Imperial Roman army

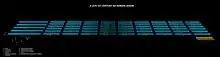
A diagram of a late 1st-century AD Roman legion.

The dual-structure configuration of legions/auxilia established by Augustus remained essentially intact until the late 3rd century, with only minor modifications made during that long period. The senior officers of the army were, until the 3rd century, mainly from the Italian aristocracy. This was divided into two orders, the senatorial order ("ordo senatorius"), consisting of the c. 600 sitting members of the Roman Senate (plus their sons and grandsons), and the more numerous (several thousand-strong) "equites" "equo publico" or "knights granted a public horse", i.e., knights hereditary or appointed by the Emperor. Hereditary senators and knights combined military service with civilian posts, a career-path known as the "cursus honorum", typically starting with a period of junior administrative posts in Rome, followed by five to ten years in the military and a final period of senior positions in either the provinces or at Rome. This tiny, tightly knit ruling oligarchy of under 10,000 men monopolised political, military and economic power in an empire of c. 60 million inhabitants and achieved a remarkable degree of political stability. During the first 200 years of its existence (30 BC – AD 180), the empire suffered only one major episode of civil strife (the Civil War of 68–9). Otherwise, attempts at usurpation by provincial governors were few and swiftly suppressed.